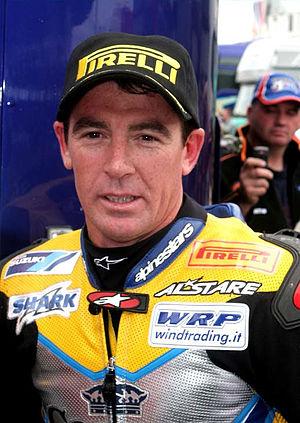
Troy Corser, né le 27 novembre 1971 à Wollongong, est un pilote de vitesse moto australien, double champion du monde Superbike en 1996 et en 2005. Il a mis un terme à sa carrière moto à la fin de la saison 2011 pour devenir l'ambassadeur de la marque BMW.